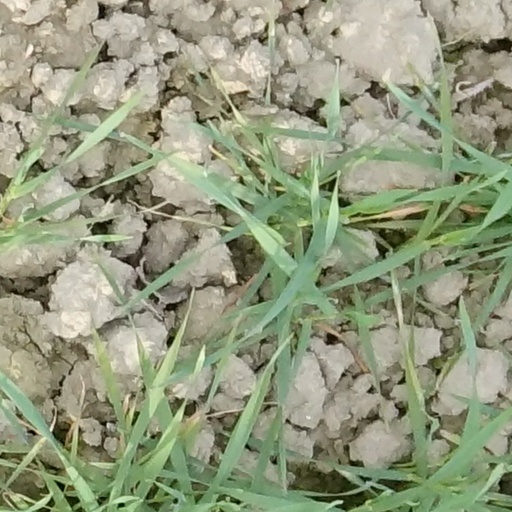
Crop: wheat